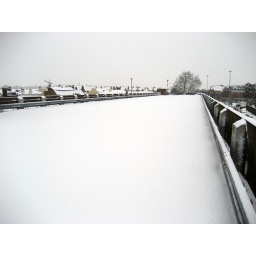
Top floor of the car park.Untouched by human hands,or feet,or wheels.Not that humans have wheels.You know what I mean.